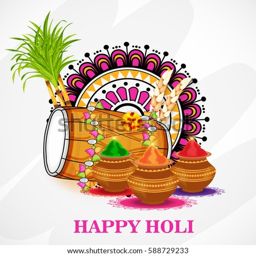
vector illustration of a banner for festival , celebration .